Sigur Rós

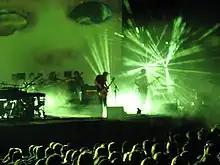
Sigur Rós performing in Barcelona, 2005

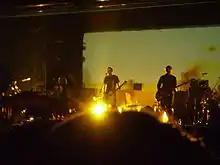
Sigur Rós performing in Hong Kong, on 7 April 2006.

Their fourth album, "Takk..." employs the distinctive sound of their second album in a more rock oriented structure with greater use of the guitar, and was released in September 2005. "Hoppípolla", the second official single from "Takk...", was released in November alongside a new studio remake of "Hafsól", a song that was previously released on the band's 1997 debut, "Von". "Hoppípolla" was used in the trailers for the BBC's natural history series "Planet Earth" in 2006, as well as the closing credits for the 2006 FA Cup final, ITV's coverage of the 2006 Oxford and Cambridge Boat Race, advertisements for the BBC's coverage of England games during the 2006 FIFA World Cup, on television advertisements for RTÉ's Gaelic games coverage in Ireland, and on an advertisement for Oxfam. It was also used in the final scene of the movie "Penelope", for the trailer of the film "Children of Men" and for the trailer of the film "Slumdog Millionaire". Following this, demand for the single grew. It was made more widely available by EMI in consequence. This song was also used in the trailer for the Disney movie "Earth" as well as in the 2011 film "We Bought a Zoo". Whilst it does not appear on the film's soundtrack album, it is also featured in "".